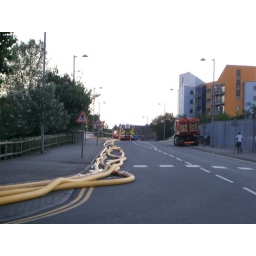
Hoses leading from the makeshift pump station on a bridge over the river lee, leading to the smouldering warehouse.